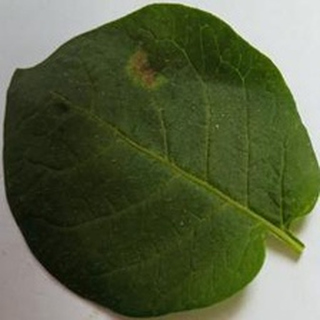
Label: potato_late_blight